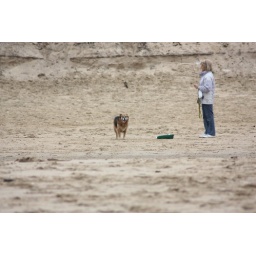
A day on the Freshfields near Liverpool with our inlaws, their dog Jas and our spaniel (Maggie) and pug (Parker).